Fernando Arau

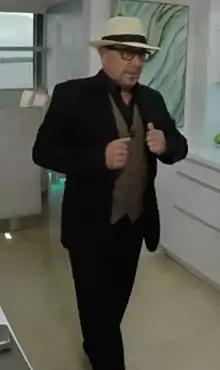
Arau in 2017

Fernando Arau (born November 3, 1953) is a Mexican comedian, actor, producer and director. He is best known for his TV roles, as Chicho in Televisa's hugely successful comedy "Cachun Cachun Ra Ra" (1981–1987) and Univision's daily morning show "Despierta America" (1997–2009).